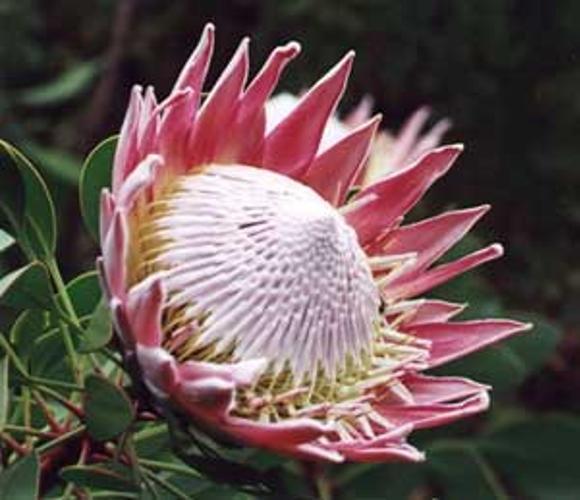
Label: king protea